Bill Owen (writer and announcer)

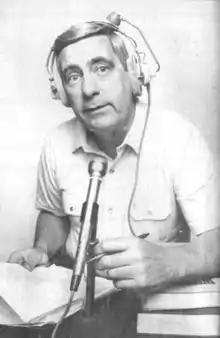
Bill Owen - King of Trivia

From 1982 to 1990, Owen was announcer for ABC-TV's "World News This Morning" where he contributed brief trivia items along with puzzles and quotations. That segment became the most popular part of the program and developed a cult following. In addition he appeared on the program and on "Good Morning America" as a sports anchor. His sports knowledge also led to assignments on "ABC's Wide World of Sports" and live coverage of the Olympics. In 1962 he covered the America's Cup yacht races from Newport, Rhode Island for ABC Radio from the Goodyear blimp.